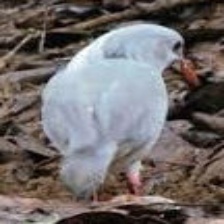
Species: KAGU
Scientific name: RHYNOCHETOS JUBATUS